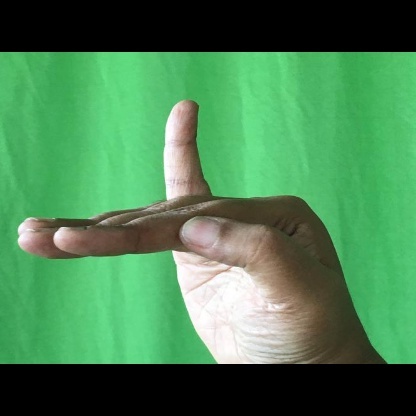
Mudra: Hamsapaksha